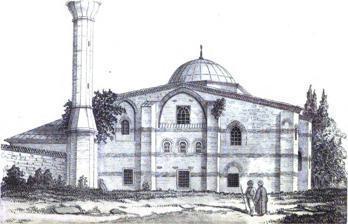
Building: Atik Mustafa Pasha Mosque
Country: Unknown
Year built: 1059
Mosque in Istanbul, Turkey Atik Mustafa Pasha Mosque Atik Mustafa Paşa Camii The mosque viewed from southeast in a drawing of 1877, from A.G. Paspates' Byzantine topographical studies Religion Affiliation Sunni Islam Year consecrated Between 1509 and 1512 Location Location Istanbul , Turkey Location in the Fatih district of Istanbul Geographic coordinates 41°02′18.96″N 28°56′38.40″E / 41.0386000°N 28.9440000°E / 41.0386000; 28.9440000 Architecture Type church with Greek cross plan Style Byzantine Completed 1059 Specifications Minaret (s) 1 Materials brick , stone Atik Mustafa Pasha Mosque ( Turkish : Atik Mustafa Paşa Camii ; more commonly known as Hazreti Cabir Camii ) is a former Eastern Orthodox church in Istanbul , converted into a mosque by the Ottomans . In Çember Sokak in the neighbourhood of Ayvansaray , in the district of Fatih , Istanbul, it lies just inside the walled city at a short distance from the Golden Horn , at the foot of the sixth hill of Constantinople . The dedication of the church is obscure. For a long time it has been identified with the church of Saints Peter and Mark, but without any proof. Now it seems more probable that the church is to be identified with Saint Thekla of the Palace of Blachernae ( Greek : Άγία Θέκλα τοῦ Παλατίου τῶν Βλαχερνών , Hagia Thekla tou Palatiou tōn Vlakhernōn ). Stylistically, it belongs to the eleventh or twelfth century. The Apse of the building History Towards the middle of the ninth century, Princess Thekla , the eldest daughter of Emperor Theophilus enlarged a small oratory, dedicated to her patron saint and namesake, lying 150 metres (490 feet) east of the Church of Theotokos of the Blachernae . In 1059 Emperor Isaac I Komnenos built a larger church on this site, as thanks for surviving a hunting accident. The church was famous for its beauty, and Anna Comnena writes that her mother, Anna Dalassena , frequently used to pray there. After the Ottoman conquest of Constantinople , the building was heavily damaged during the earthquake of 1509 , which destroyed the dome. Shortly after that, Kapicibaşi (and later Grand Vizier ) Koca Mustafa Pasha repaired the damage and converted the church into a mosque. Up to the end of the nineteenth century, a hamam , 150 metres (490 feet) south of the building, formed part of the mosque's foundation . In 1692, Şatir Hasan Ağa built a fountain in front of the mosque. In 1729, during the great Fire of Balat , the building was heavily damaged and had to be repaired. It was damaged again during the 1894 Istanbul earthquake , which destroyed the minaret , and didn't reopen for worship until 1906. A last restoration occurred in 1922. At that time, a cruciform marble baptismal font found across the street was removed to the Istanbul Archaeology Museum . Inside the apse of the building is a türbe (tomb) attributed to Hazreti Cabir (Jabir) Ibn Abdallah-ül-Ensamı, one of the companions of Eyüp , who fell nearby in 678 during the first Arab siege of Constantinople . Architecture The alleged türbe (tomb) of Hazreti Cabir (Jabir) in the south apse. The building is 15 metres (49 feet) wide and 17.5 metres (57 feet) long, and has a domed Greek cross plan. It is oriented in a northeast–southwest direction. It has three polygonal apses, and the narthex has been destroyed. There are no galleries, and the dome, which has no drum, is almost certainly Ottoman, although the arches and the piers which support it are Byzantine. The arms of the cross, the Pastophoria , the Prothesis and Diaconicon , are covered with barrel vaults , and joined by arches. The north and south walls have three arcades at floor level, three windows at the first level and a window with three lights at the second level. On the southeast side, each of the three apses is three-sided. The roof, the cornice and the wooden narthex, which replaced the old Byzantine narthex, are Ottoman. The dome piers, which form the internal side of the cross, are L-shaped in an example of the stage preceding that of the cross-in-square church with four columns. Details of the frescoes on the south side of the building have been published. During floor renewal in the 1990s, several tesserae were found, revealing the previous existence of mosaics panels n the building. Despite its architectural significance, the building has never undergone a systematic study. Gallery Atik Mustafa Pasha Mosque Exterior Atik Mustafa Pasha Mosque Facade detail Atik Mustafa Pasha Mosque Decoration Atik Mustafa Pasha Mosque Interior Atik Mustafa Pasha Mosque 6189 Atik Mustafa Pasha Mosque 4764 Atik Mustafa Pasha Mosque Türbe References